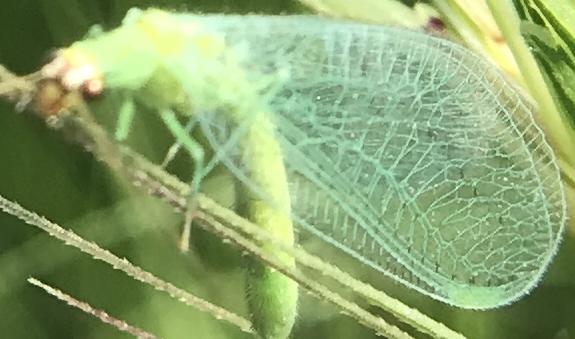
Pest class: predators